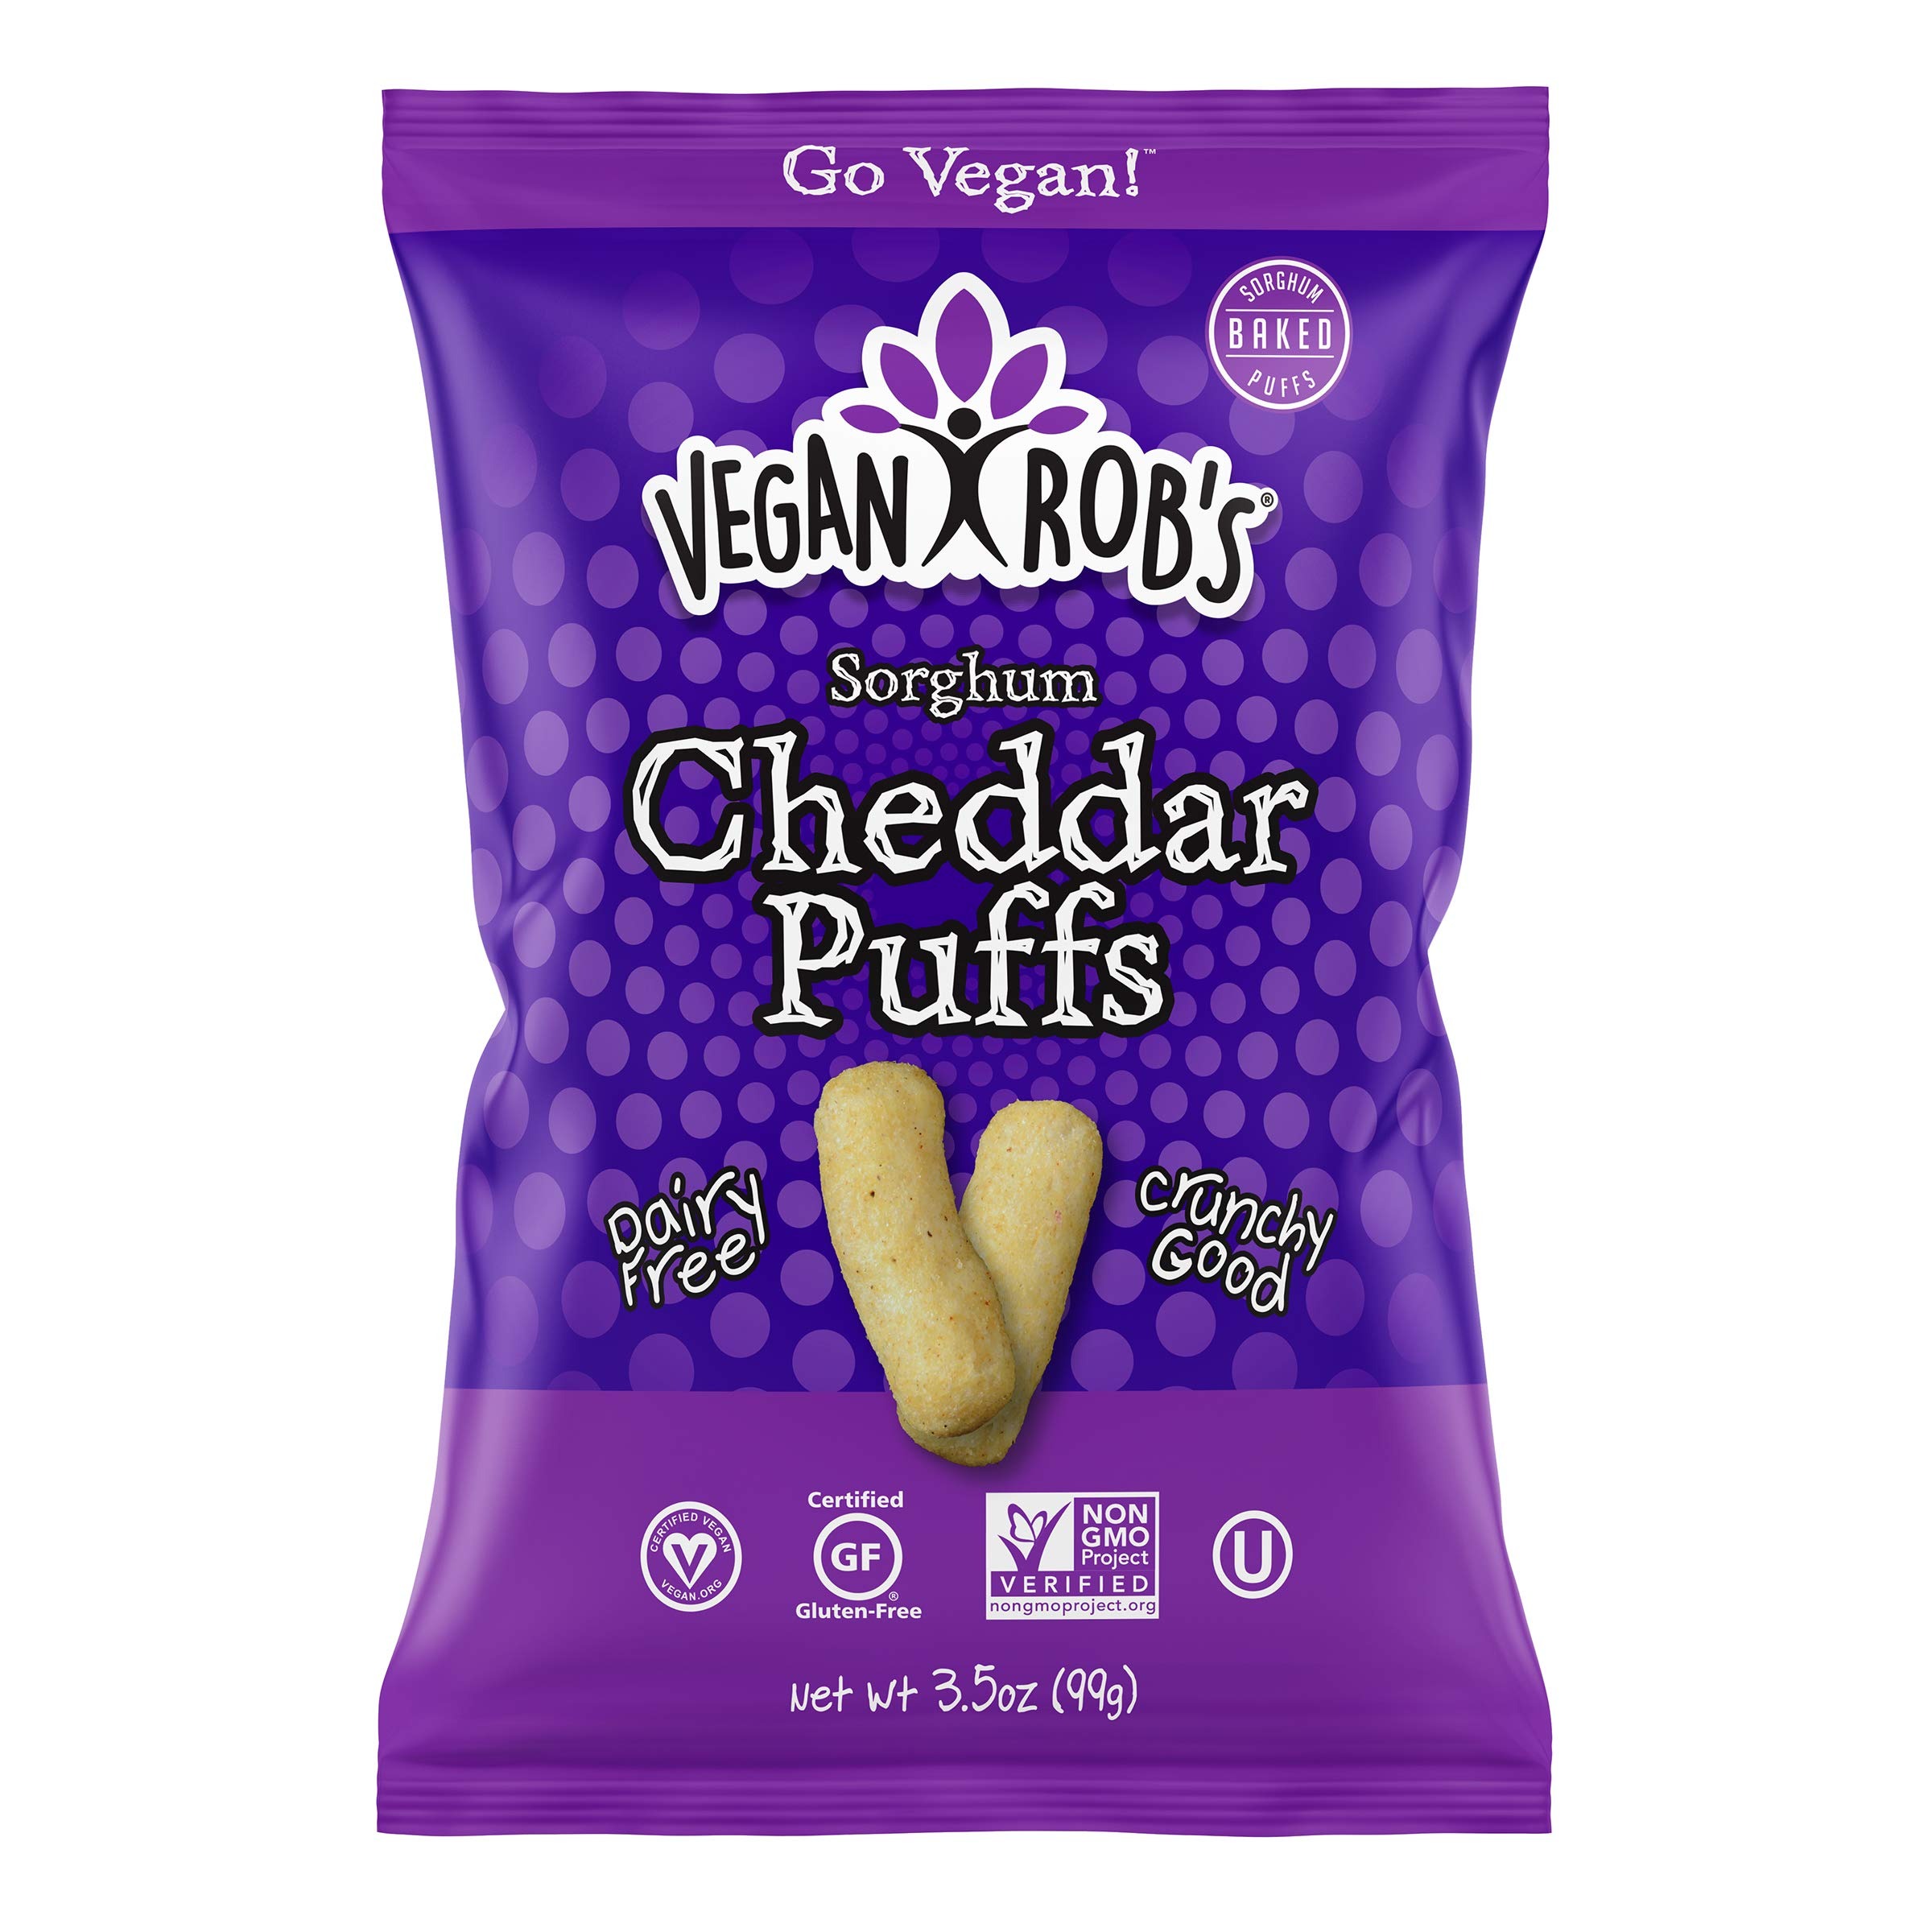
Item Name: Vegan Rob's Puffs, Dairy Free Cheddar, 3.5 Ounce (6 Count), Gluten-Free Snack, Plant Based, Vegan, Zero Trans Fats, Non Gmo
Bullet Point 1: Plant-based natural ingredients with zero trans fat, dairy-free, delicious, nutritious, healthy, wholesome, and 100% Gluten Free, sorghum flour base
Bullet Point 2: Vegan, non-GMO verified, and Kosher certified
Bullet Point 3: Seasonings are added post bake
Bullet Point 4: Dairy-free!… never tasted so great!
Bullet Point 5: Contains 6 - 3.5 Ounce bags
Value: 21.0
Unit: Ounce

Price: 5.77